Heigham Holmes

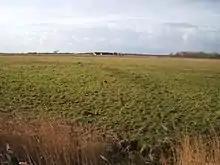
A view to the old barns in the centre of Heigham Holmes

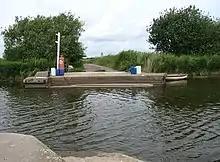
The site of the floating bridge that gives access to Heigham Holmes, looking towards the reserve

Heigham Holmes is a national nature reserve located within the Norfolk Broads in the English county of Norfolk. The reserve is, in effect, an island, being surrounded by the river channels, drainage ditches and wetland areas of the Broads. It is only accessible by an unusual floating swing bridge across the River Thurne from the village of Martham.